Guy-Toussaint-Julien Carron

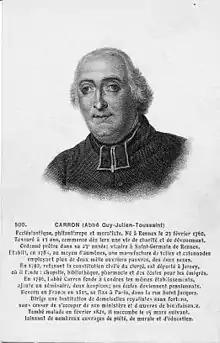
Abbé Carron, postcard F. Château

Abbé Guy-Toussaint-Julien Carron (1760–1821) was a French Roman Catholic priest who founded a number of social and educational institutions, especially while in exile in England, and was a prolific author of pious tracts.